USS Constellation (CV-64)

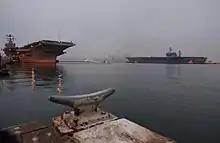
"Constellation" passes as she departs San Diego under tow heading for the Reserve Fleet at Puget Sound in September 2003

"Constellation"s 20th deployment began on 16 March 2001. She entered the Persian Gulf on 30 April and immediately commenced operations in support of OSW. On 13 May, Captain John W. Miller assumed command as "Connie"s 30th skipper, and her last. She ceased OSW operations on 4 August, having conducted multiple air strikes in response to Iraqi violations of the no-fly zone. "Connie" departed Pearl Harbor, Hawaii on 9 September with dependents on board for the traditional Tiger Cruise on the final leg to San Diego. On 11 September "Constellation" was nearly halfway between Pearl Harbor and San Diego when word was received of the terrorist attacks on New York and the Pentagon. Despite discussions about turning the battle group around, the carrier was allowed to complete her regularly scheduled deployment. "Connie" arrived in San Diego on Friday 14 September and celebrated her 40th birthday the next month.